Answer in natural language. Considering the relative positions, is Pillow (marked C) above or below beige armchair with rounded arms (marked B)? Choose between the following options: below or above
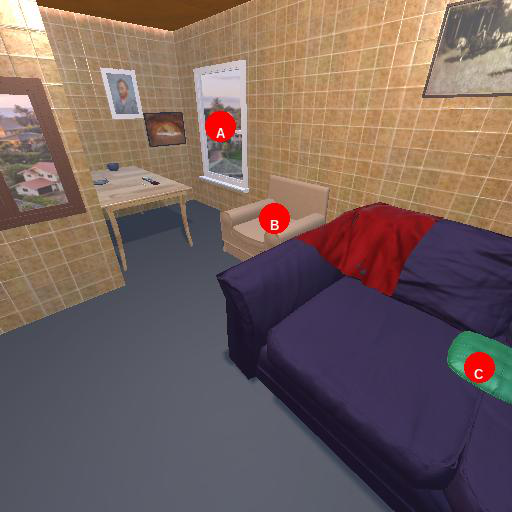
<answer>below</answer>